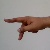
The image shows a hand gesture representing the letter 'P' in Indian Sign Language.